Enrique Fernández (footballer, born 1944)

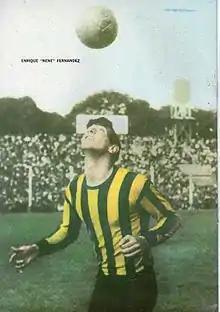

Enrique Santiago Fernández (21 March 1944 – 12 November 2003) was an Argentine footballer. He played in eight matches for the Argentina national football team in 1963. He was also part of Argentina's squad for the 1963 South American Championship.